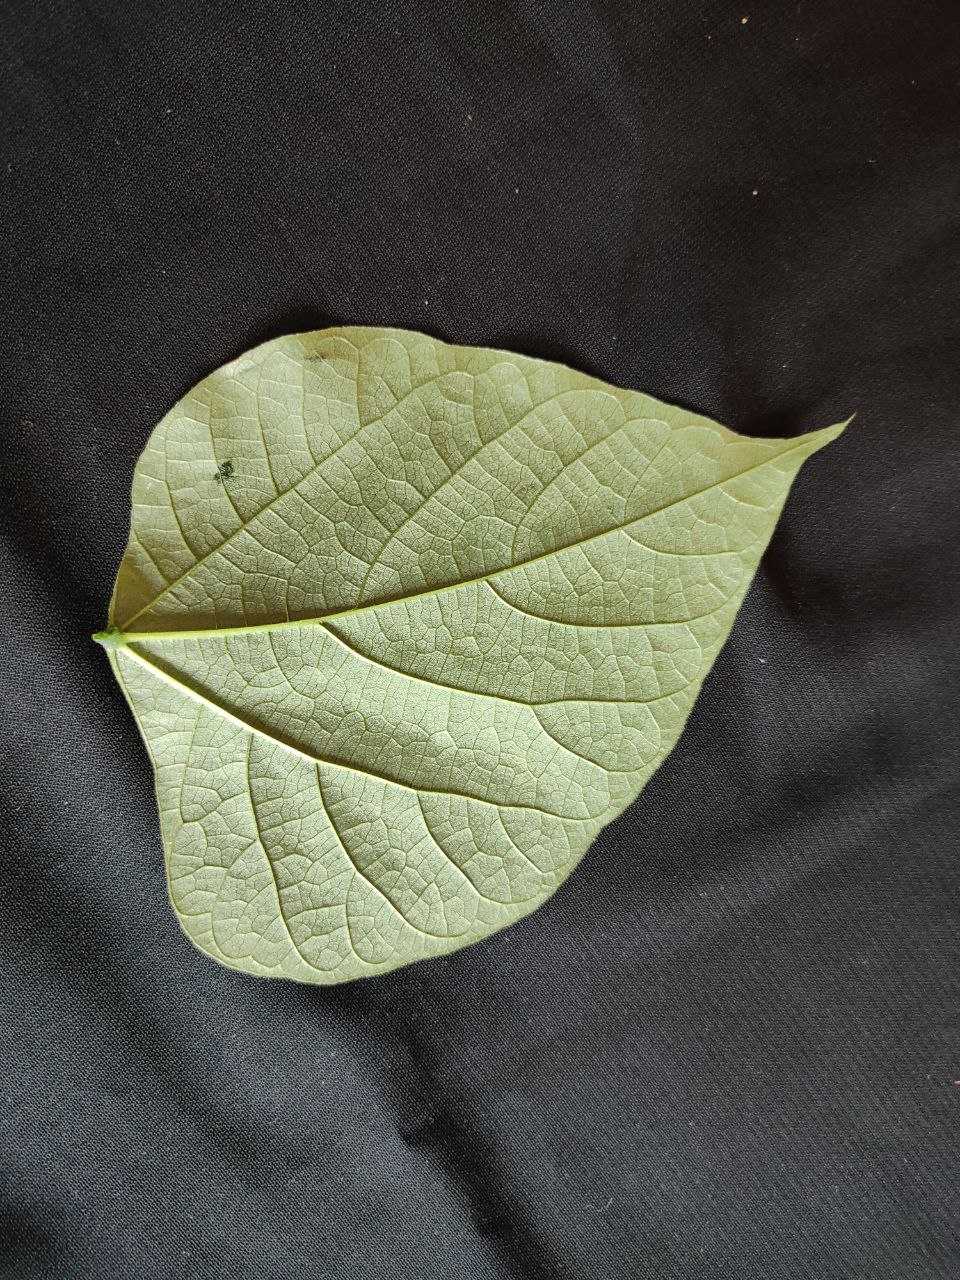
Crop: bean
Leaf condition: Fresh Leaf